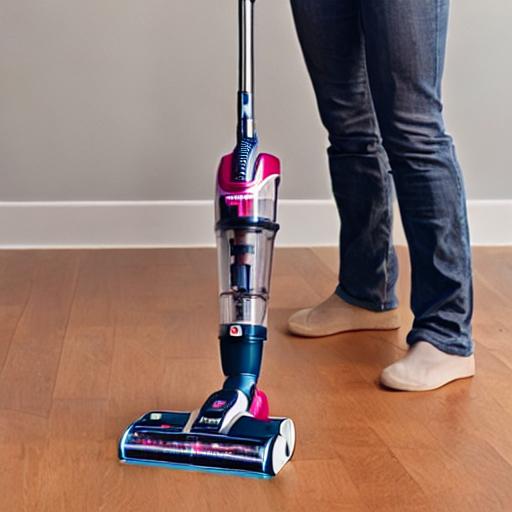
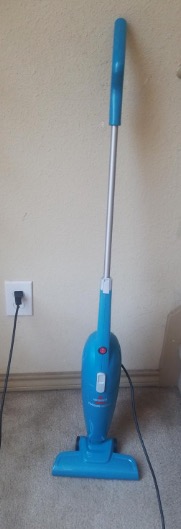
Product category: items_vacuum
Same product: no